Tari Eason

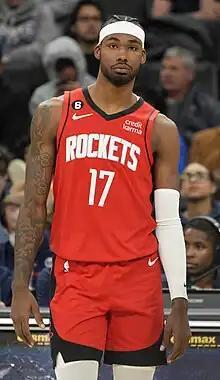
Eason with the Houston Rockets in 2023

Tari Jordan Eason (born May 10, 2001) is an American professional basketball player for the Houston Rockets of the National Basketball Association (NBA). He played college basketball for the Cincinnati Bearcats and the LSU Tigers. Eason was selected 17th overall in the 2022 NBA draft by the Houston Rockets.